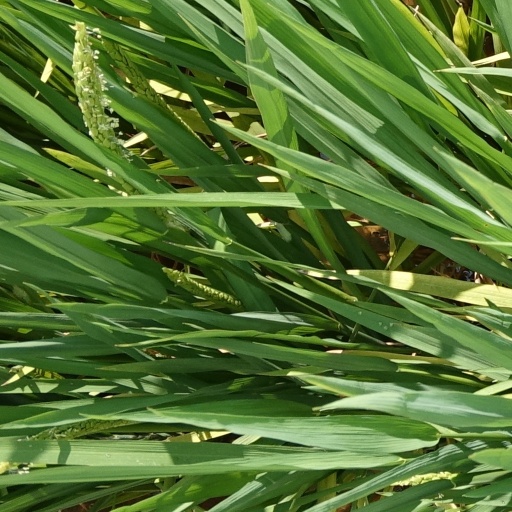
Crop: rice